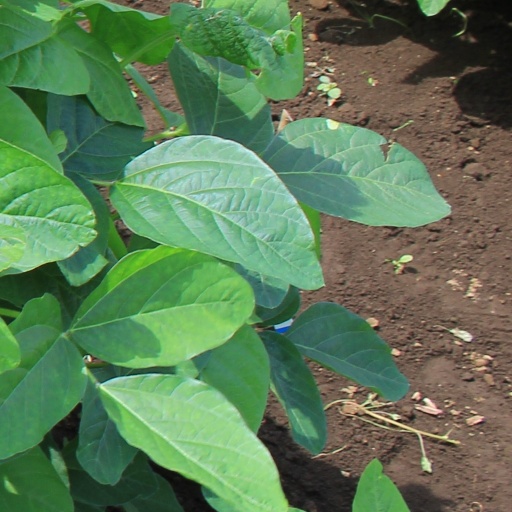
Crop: soybean